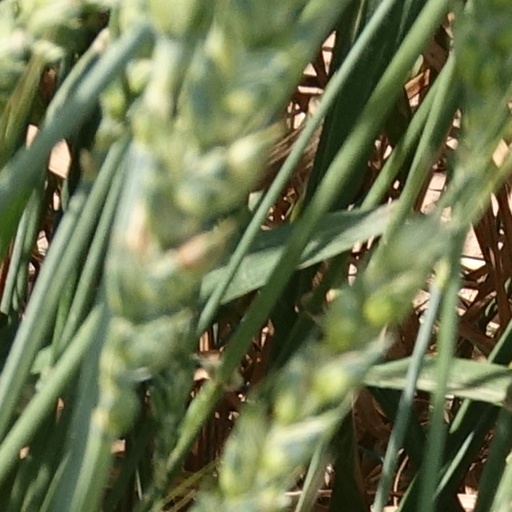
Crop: wheat